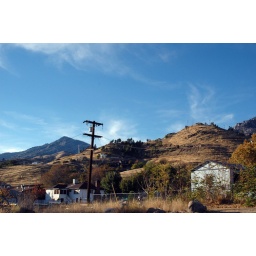
There's no place you can look where there isn't a telephone pole in the way.